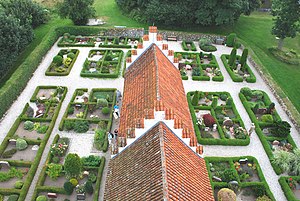
Tunø / Tunø Kirke
Tunø Kirke og kirkegård
Tunø er en 3,52 km² stor bilfri dansk ø mellem Samsø og Jylland i Kattegat og Bælthavet, ud for Hov og Saksild og ligger cirka 8 km fra Jylland og har 118 indbyggere. Øen udgør Tunø Sogn og var tidligere en selvstændig kommune, men blev 1970 en del af Odder Kommune.